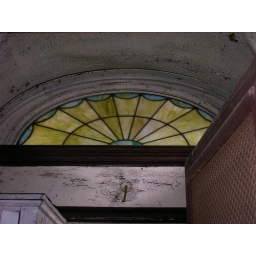
One of the stained glass windows in one of the cars of the old train.